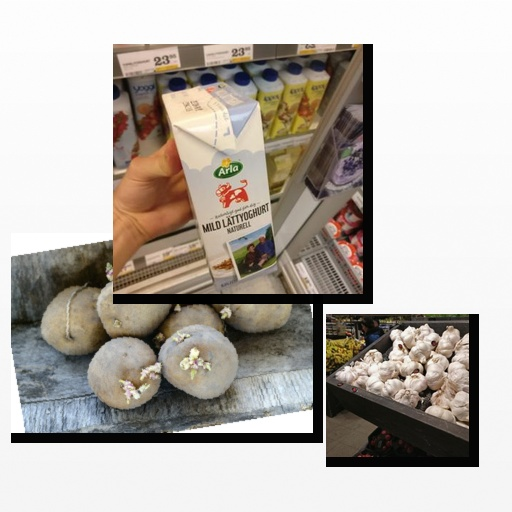
Food items: garlic, yoghurt, potato